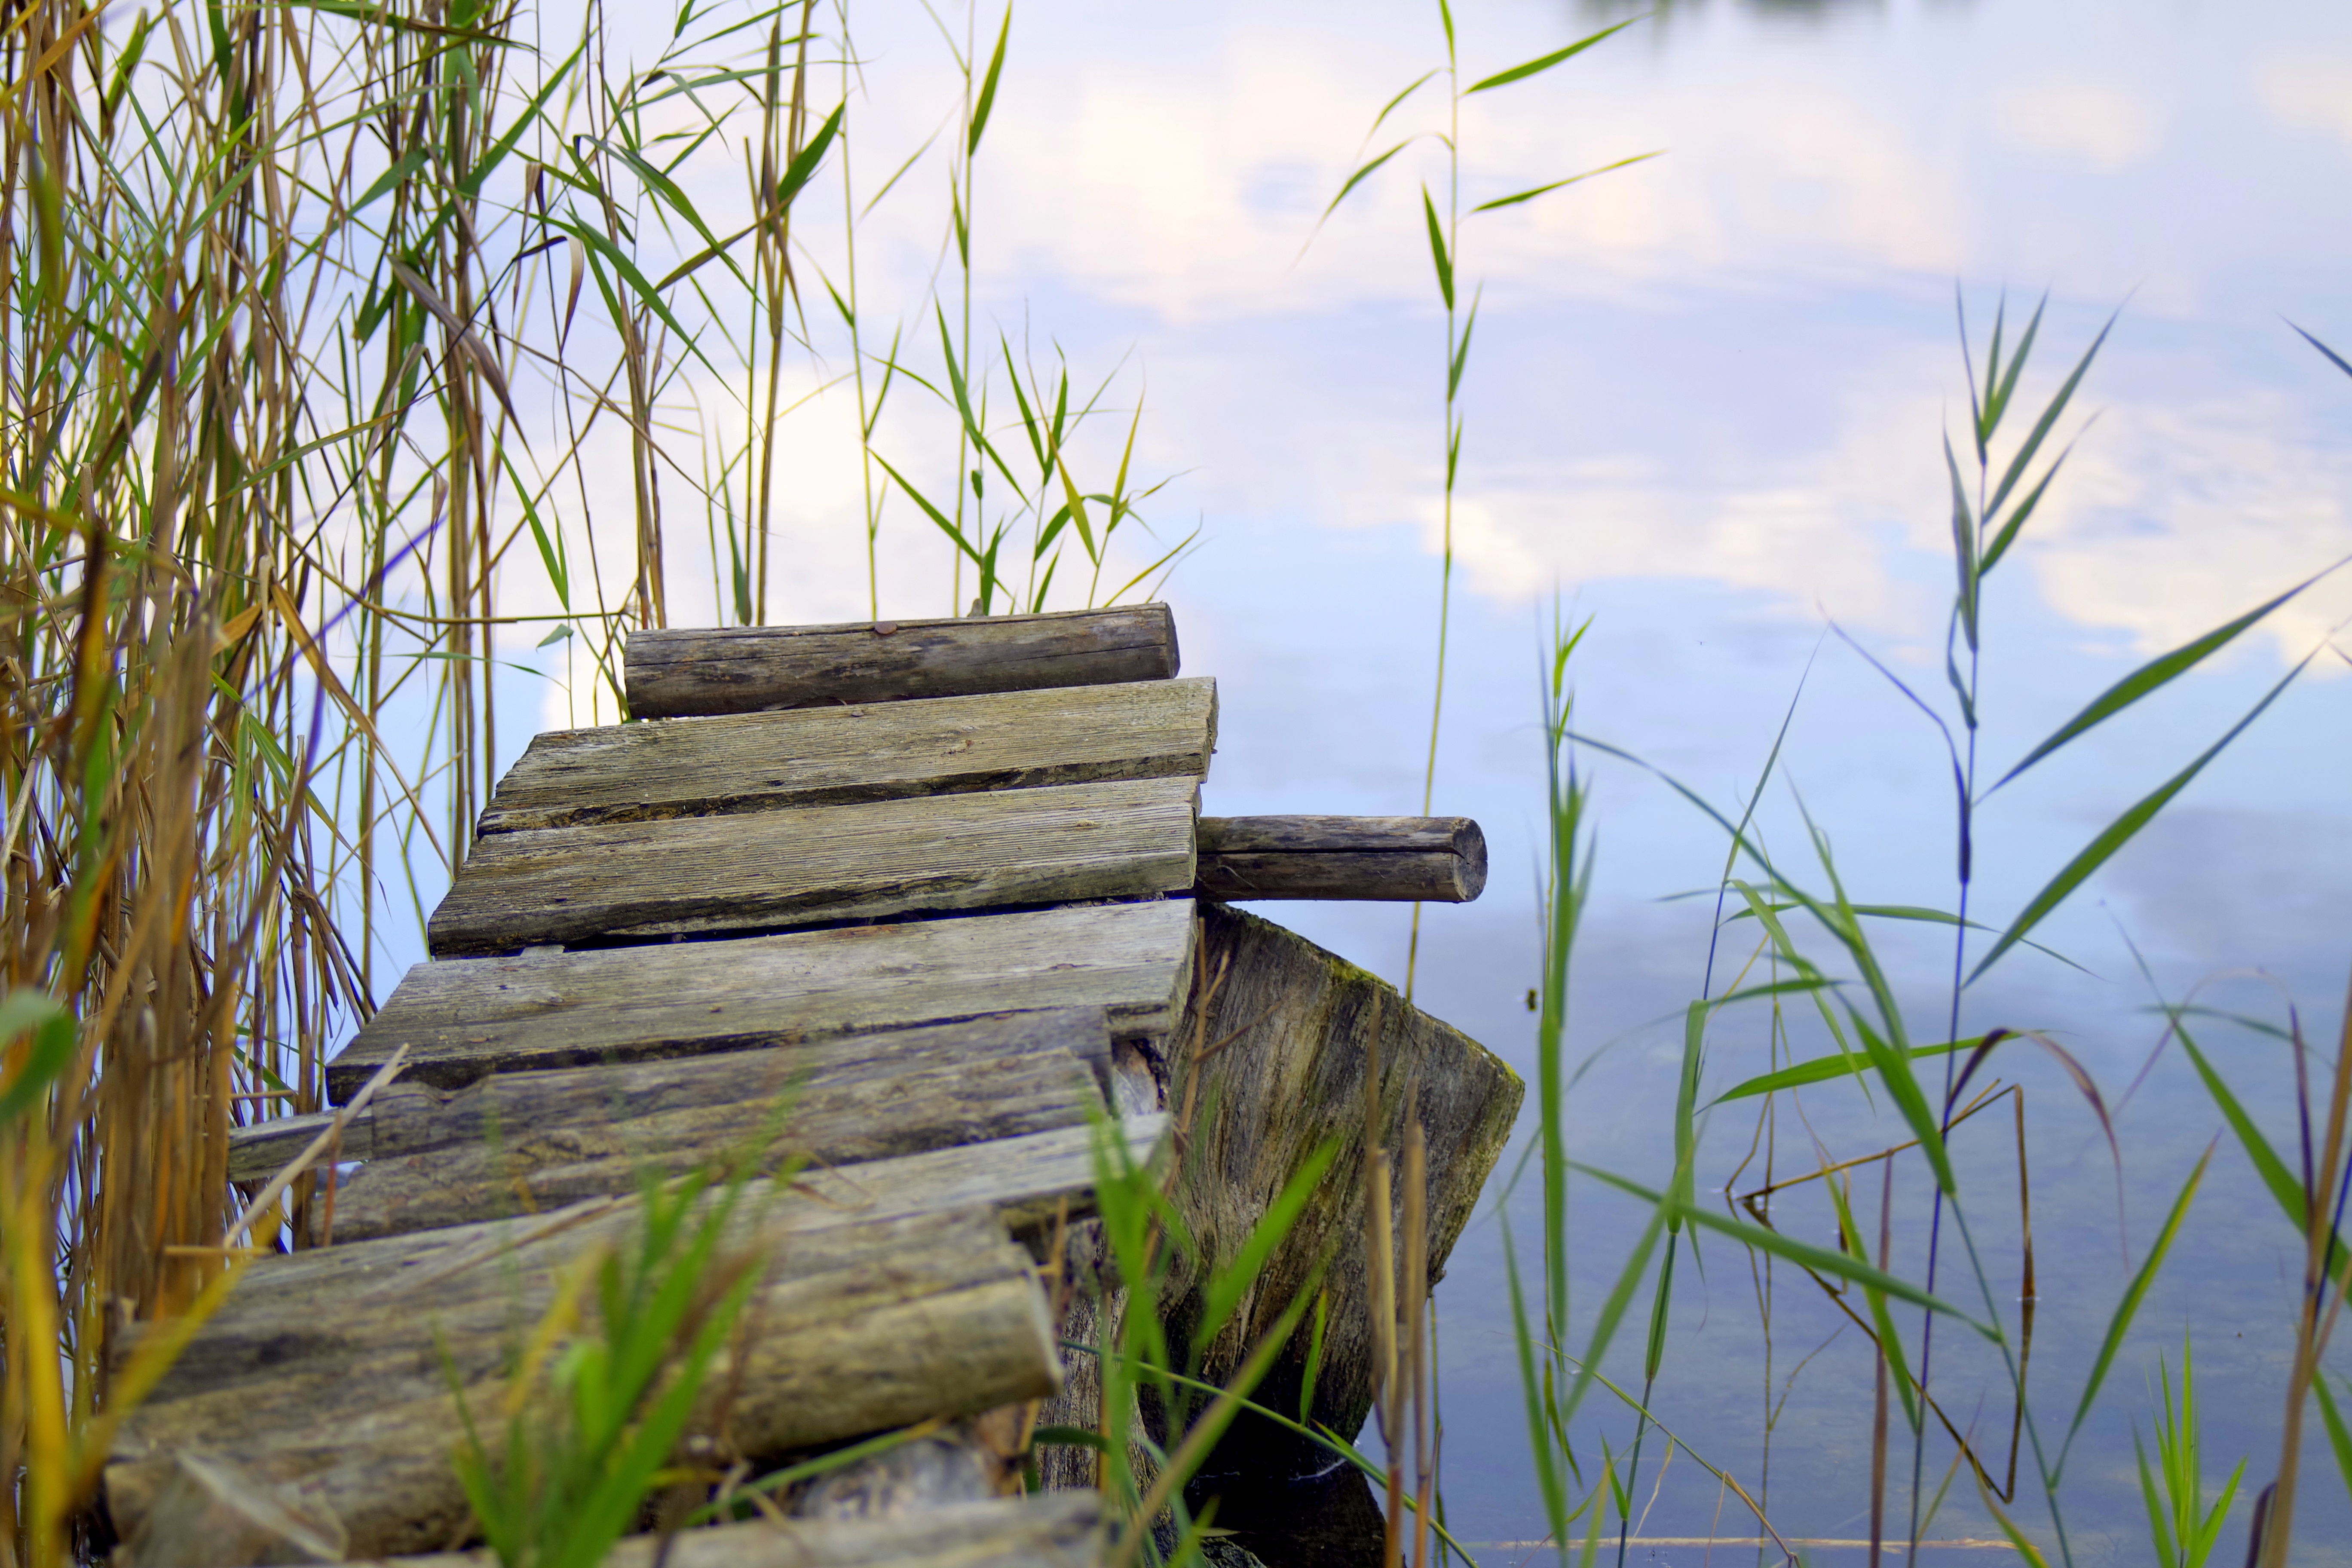
tree, nature, grass, branch, plant, wood, bridge, lawn, sunlight, leaf, flower, lake, pond, wild, green, fishing, flora, wooden, wetland, footbridge, habitat, vanishing, the silence, peace of mind, wooden bridge, the coast, the old bridge, natural environment, grass family